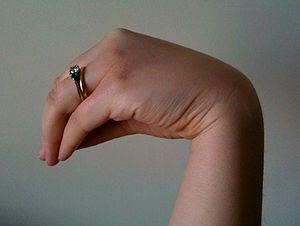
Trousseau-tegn
En hånd holdt ligesom under en tilstand med Trousseau-tegn
Trousseau-tegn er en krampetilstand, der observeres i hånd og fingre hos patienter med lav calcium-koncentration i blodet.